Marie Lloyd Jr.

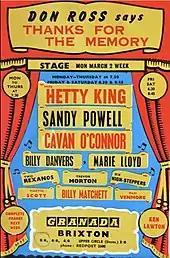
Poster for "Thanks for the Memory" (1960s)

During the 1960s, she toured in "Thanks for the Memory" for Don Ross, a nostalgic revival of music hall entertainment first staged in 1947. She also appeared in the act The Lloyd Family with her aunts Rosie, Daisy and Alice Lloyd, singing songs they and Marie Lloyd had made famous.